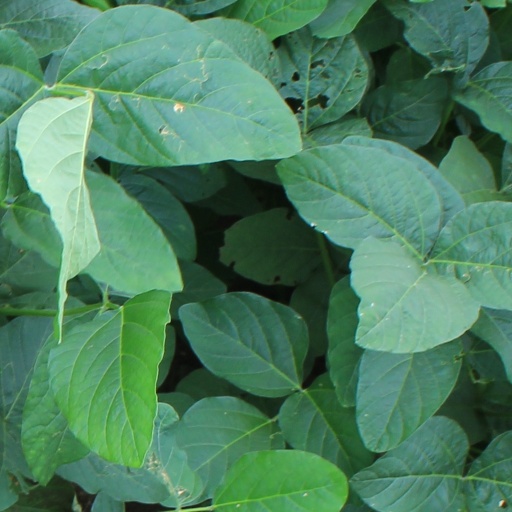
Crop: soybean